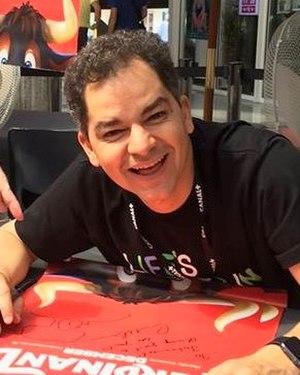
Carlos Saldanha au festival international du film d'animation d'Annecy 2017